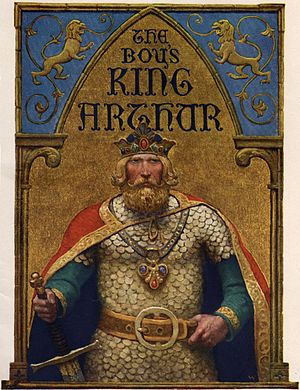
Kong Arthur
Titelbladet fra The Boy's King Arthur.
Kong Arthur var en legendarisk britisk leder fra det sene 5. og tidlige 6. århundrede, som ifølge middelalderhistorier og romaner ledede forsvaret af det romersk-keltiske England mod saxernes angreb i begyndelsen af det 6. århundrede. Detaljerne i Arthurs historie er hovedsagelig stykket sammen af folklore og digterisk fantasi, og hans historiske eksistens debatteres og bestrides af moderne historikere. Baggrunden for historierne er hentet fra forskellige kilder, herunder Annales Cambriae, de Historia Brittonum og Gildas' De Excidio et Conquestu Britanniae. Arthurs kaldes Y Gododdin i tidlige digte.